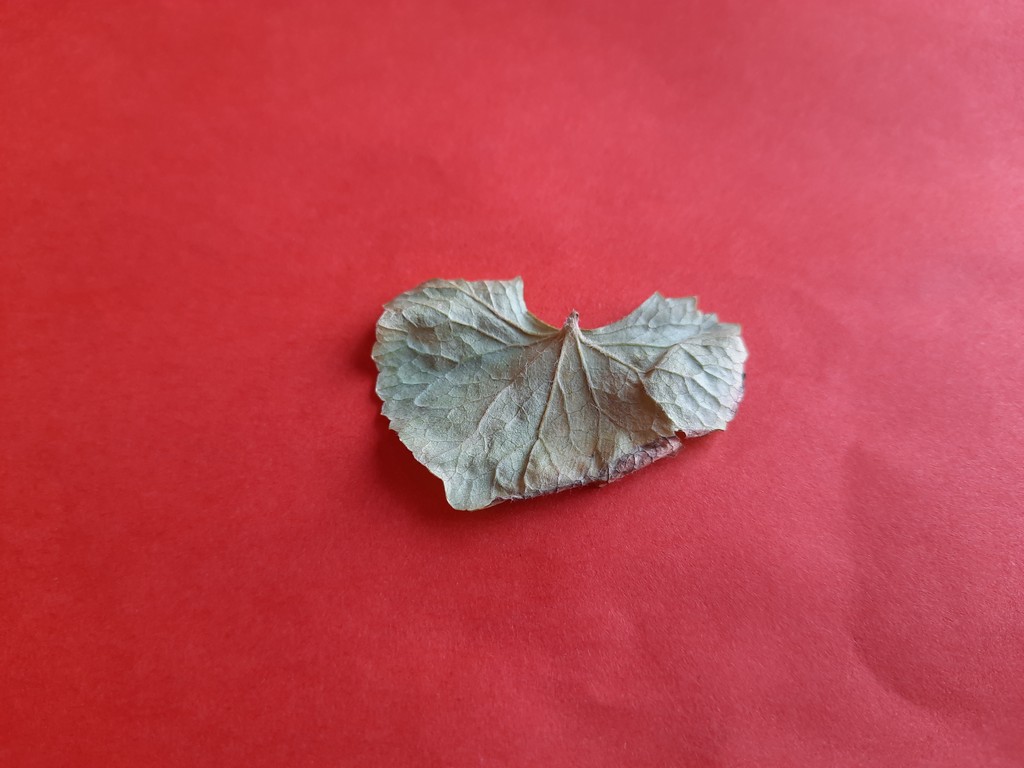
Label: Dried